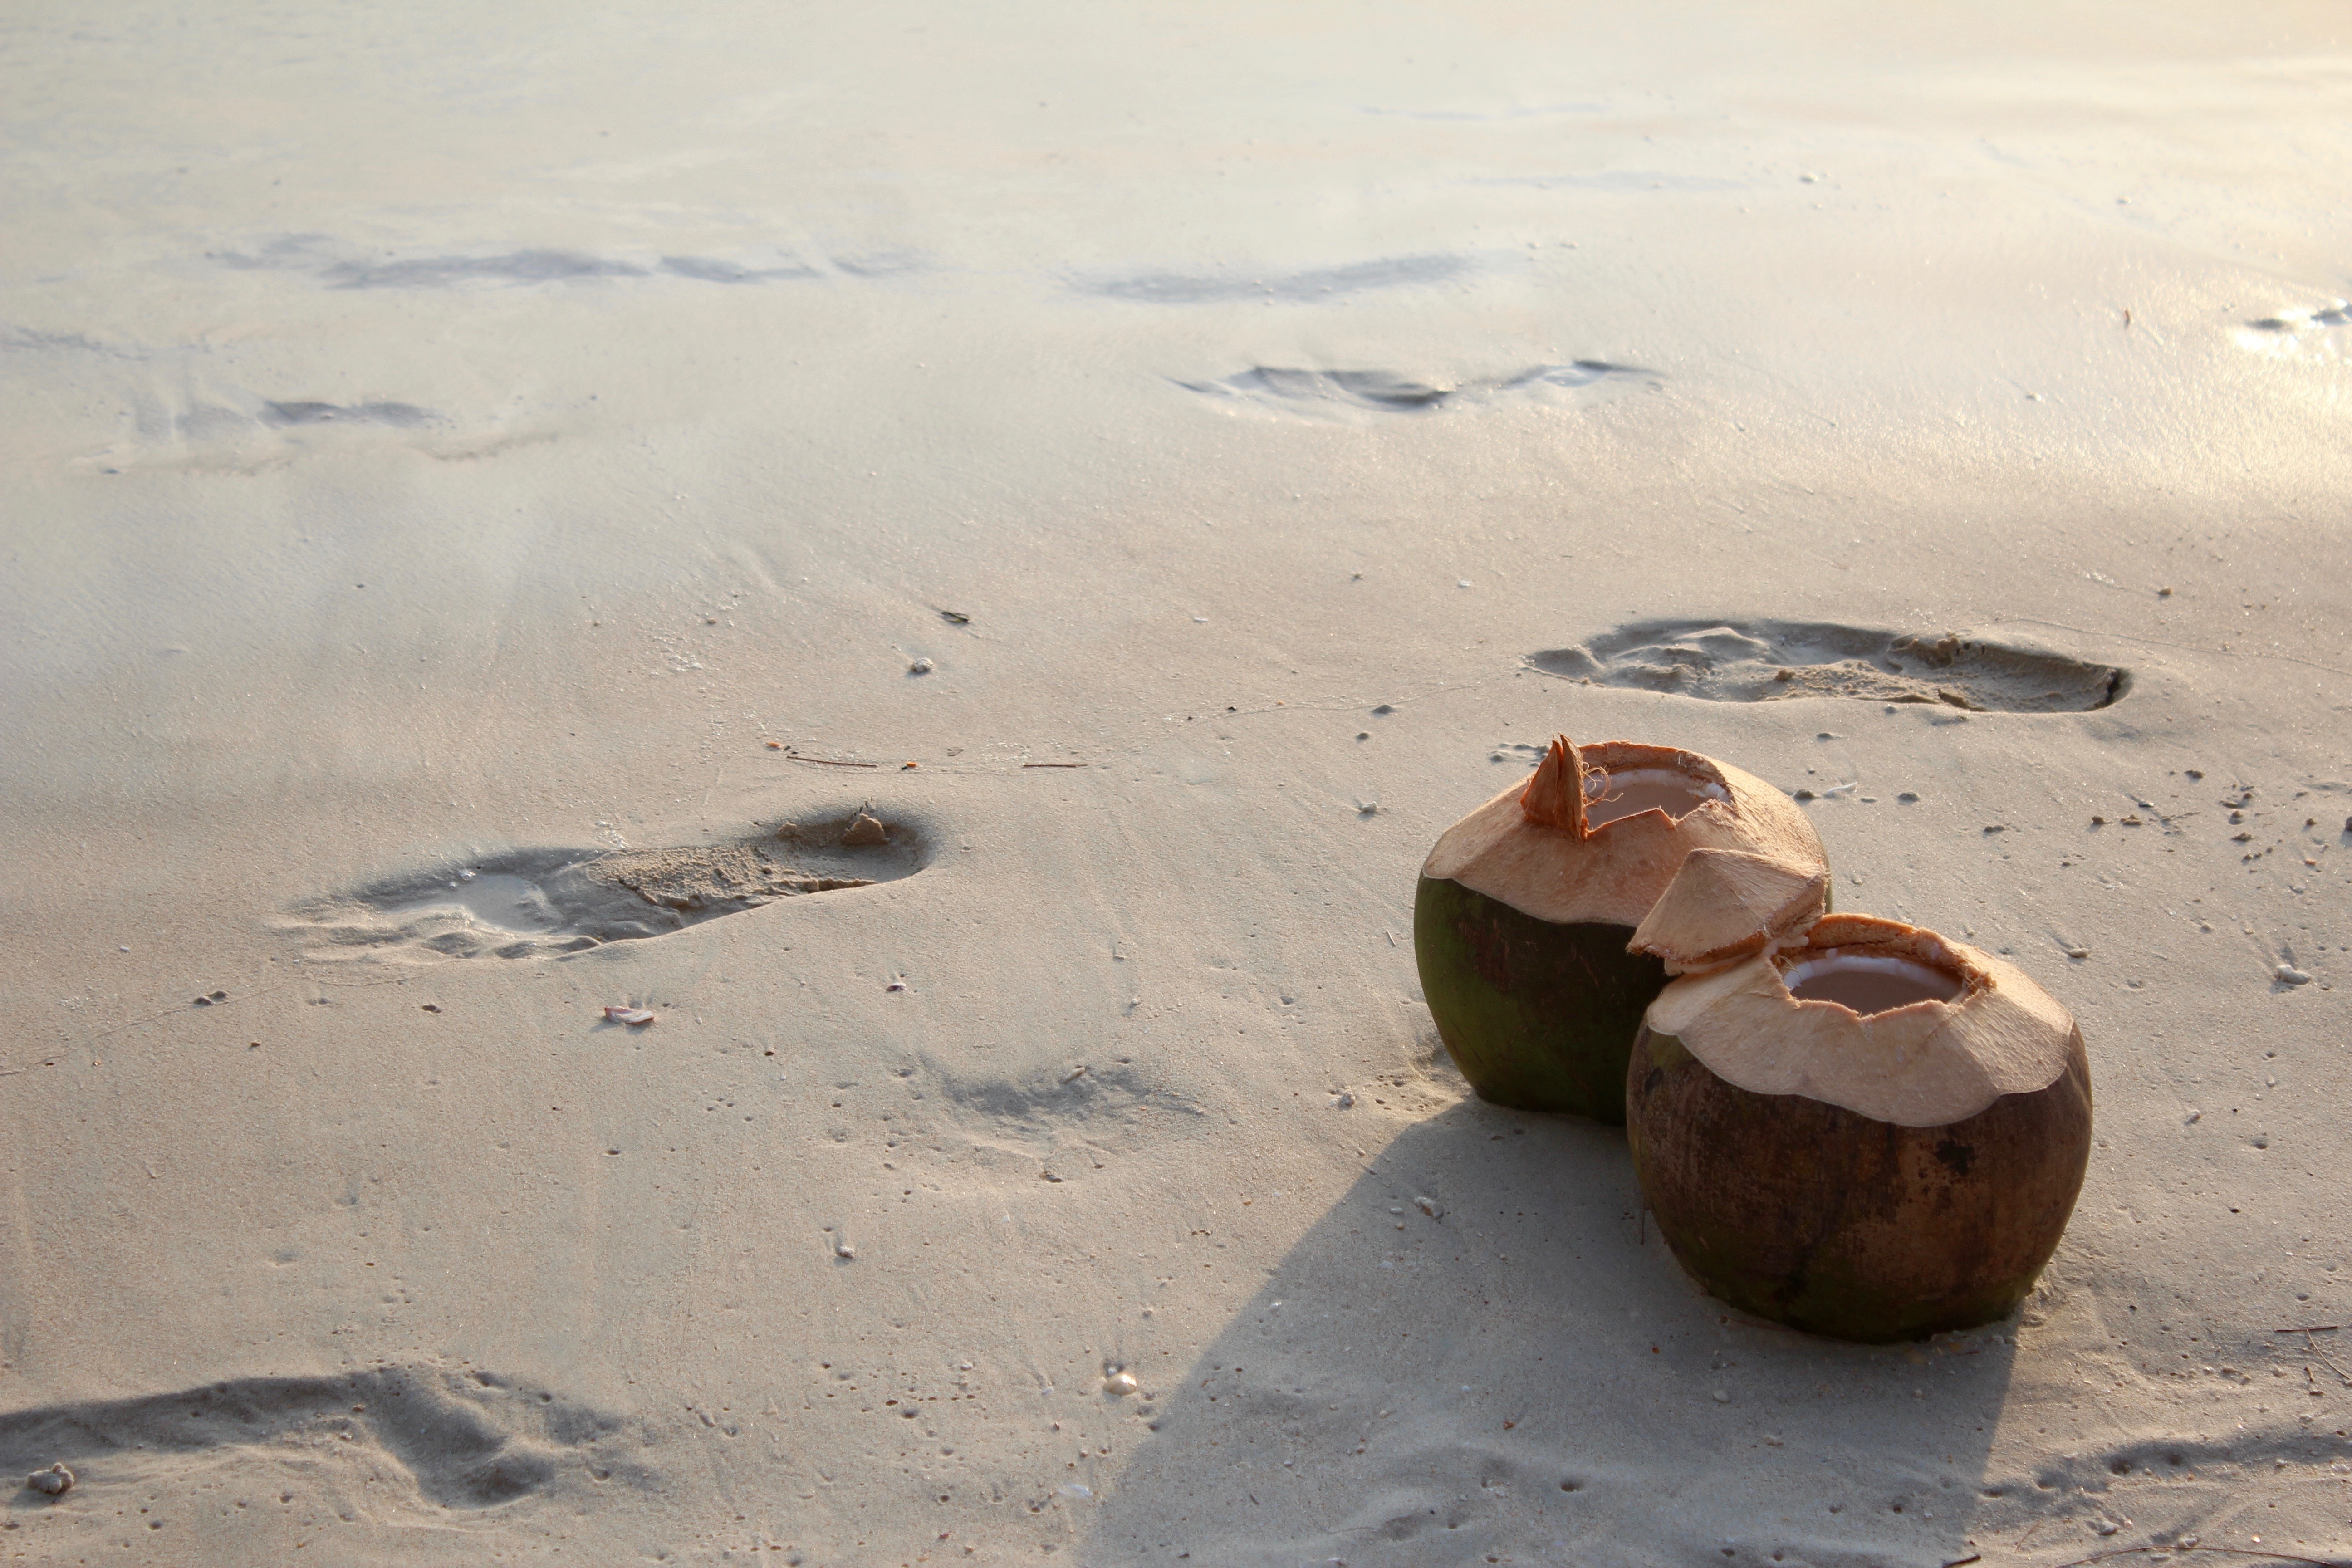
beach, sea, water, sand, rock, wood, summer, travel, reflection, mediterranean, holiday, material, coconut, exotic